2004 Boscastle flood

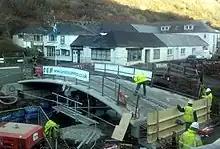
The New Lower Bridge, taken on 20 December 2007

During the flood of 2004, 14 cars became lodged beneath the old stone bridge causing a huge backlog of flood water and debris, which added to the damage caused in the surrounding area.